Honky-tonk

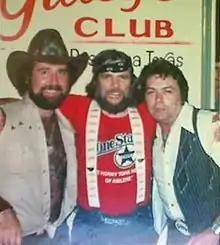

Honky-tonks originated in the late 19th century. They were often in the Texas-Oklahoma area, with mostly working-class individuals. The venues were associated with having a rough atmosphere with activities such as drinking and gambling. By the middle of the 20th century, they had a similar reputation, but it changed from the blue-collar crowd into an atmosphere more focused on music and dancing. Today honkey-tonk bars are a mix of music clubs and tourist-friendly bars with some of the aspects of the mid-20th century, including neon beer signs and wooden dance floors.